Newton–Allaire House

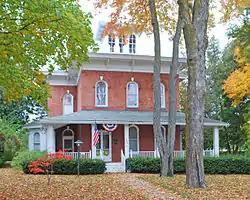

The Newton–Allaire House is a private house located at 337 Dresser Street in Cheboygan, Michigan. It was designated a Michigan State Historic Site in 1979 and listed on the National Register of Historic Places in 1983.